Julya Rabinowich

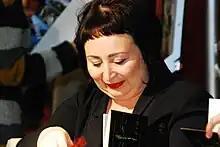

Julya Rabinowich (born 1970 in Leningrad, (now Saint Petersburg, Russia) is an Austrian author, playwright, painter and translator. In 1977 her family emigrated to Vienna, a move in which she describes herself as having been “uprooted and re-potted.”